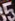
Number: 5